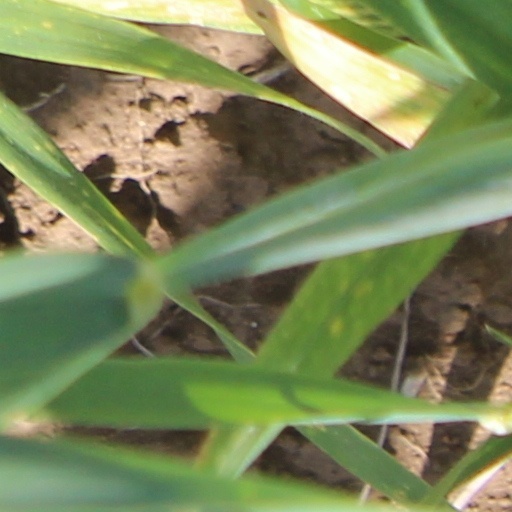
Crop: wheat